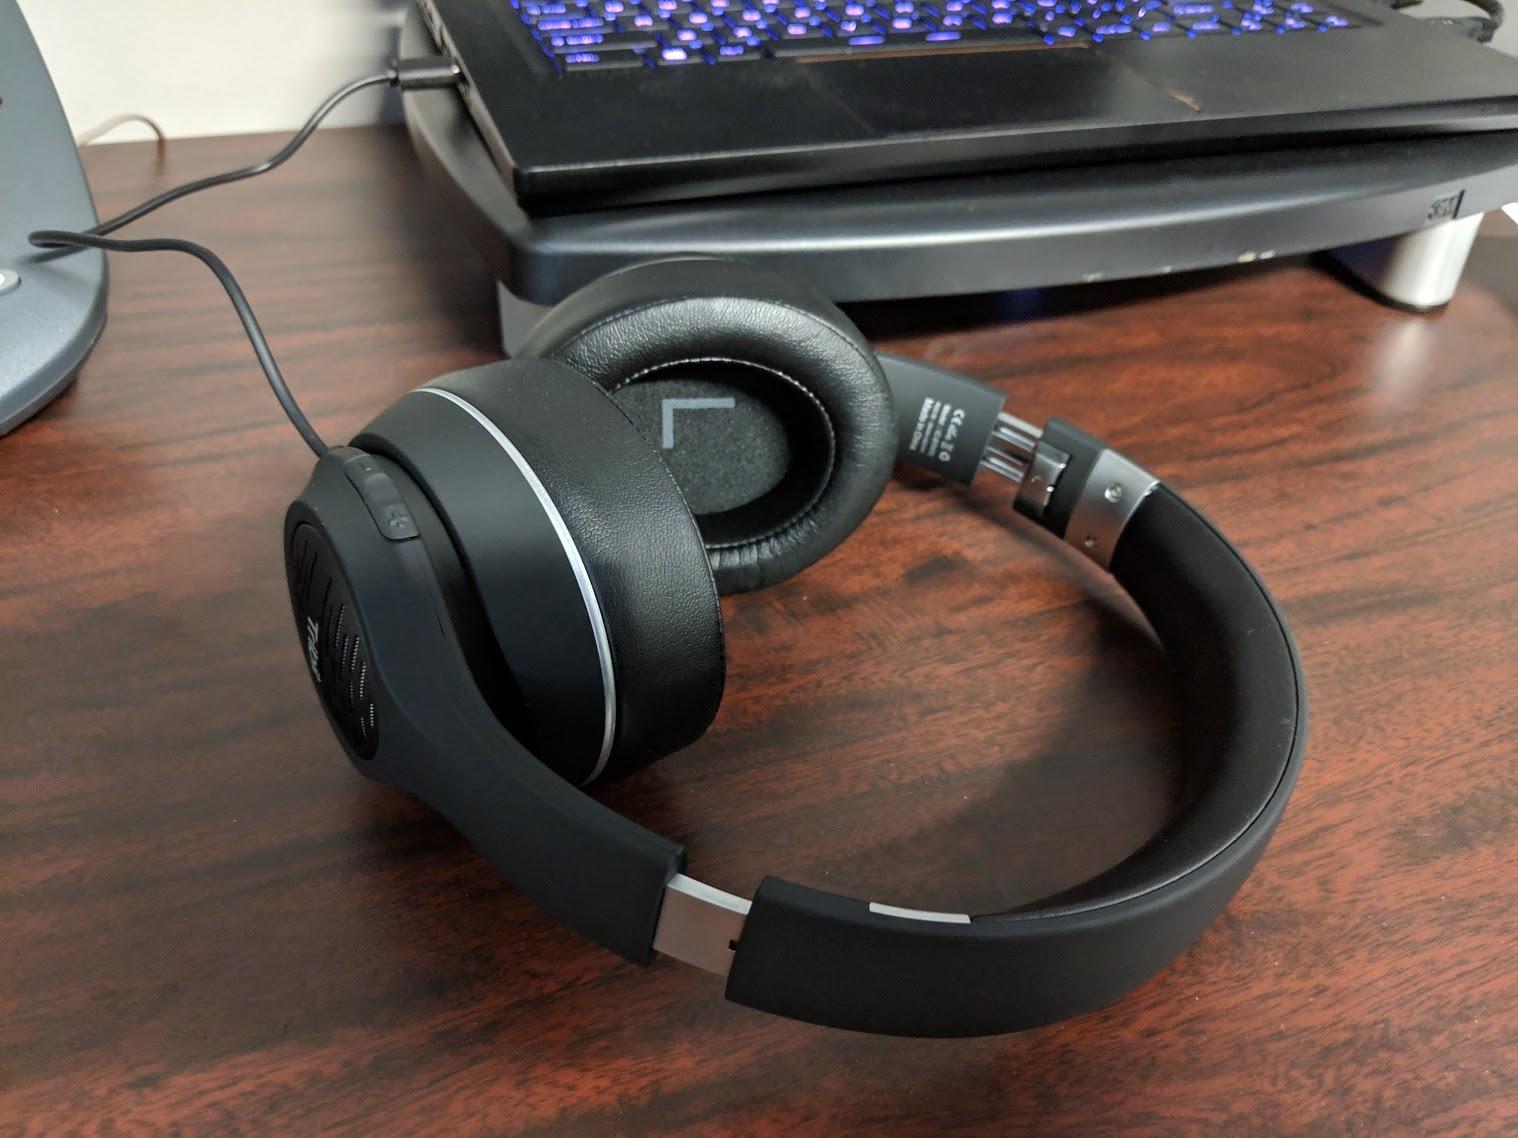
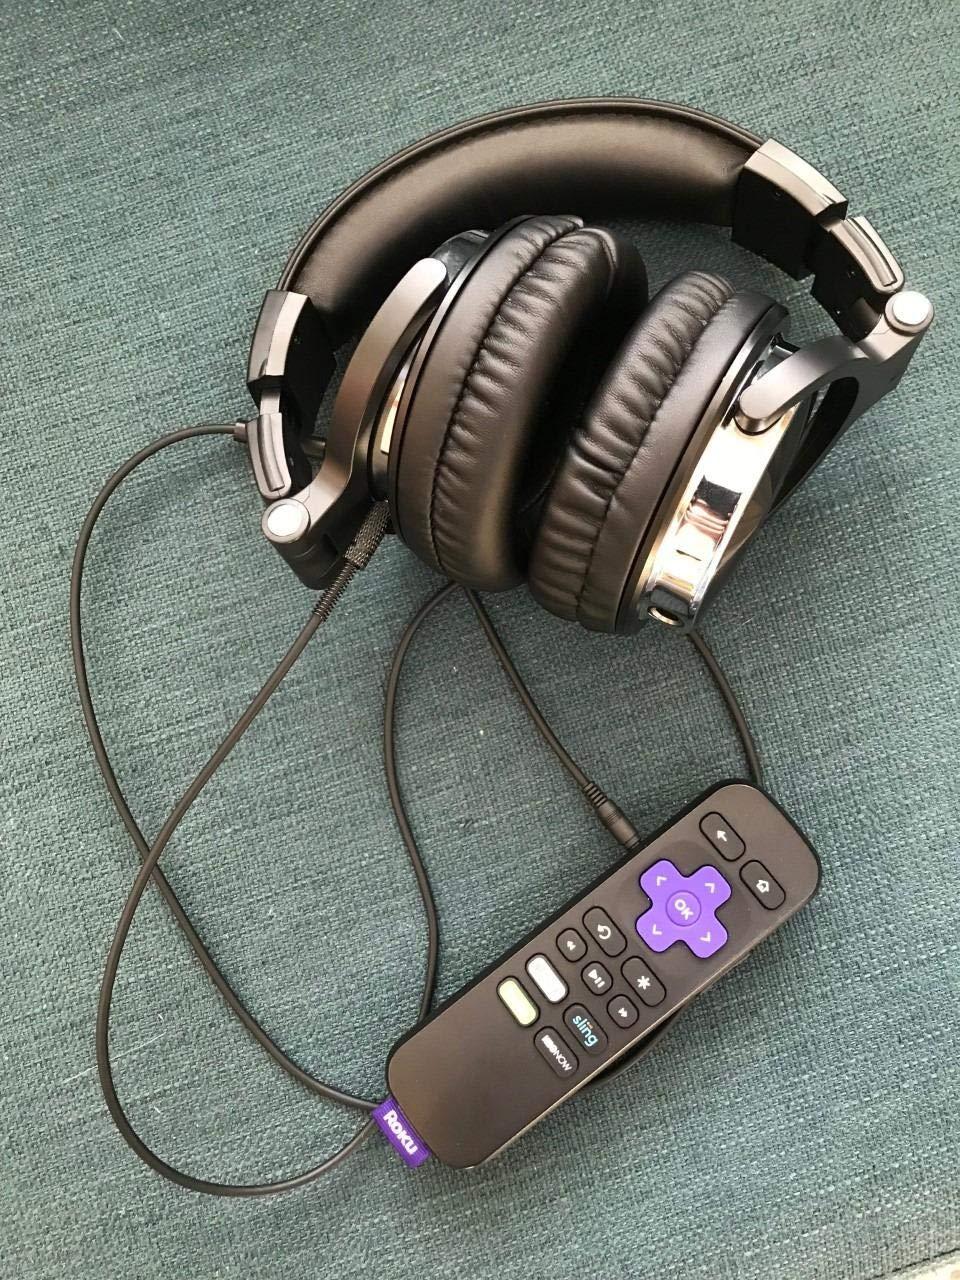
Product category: headphones
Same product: no